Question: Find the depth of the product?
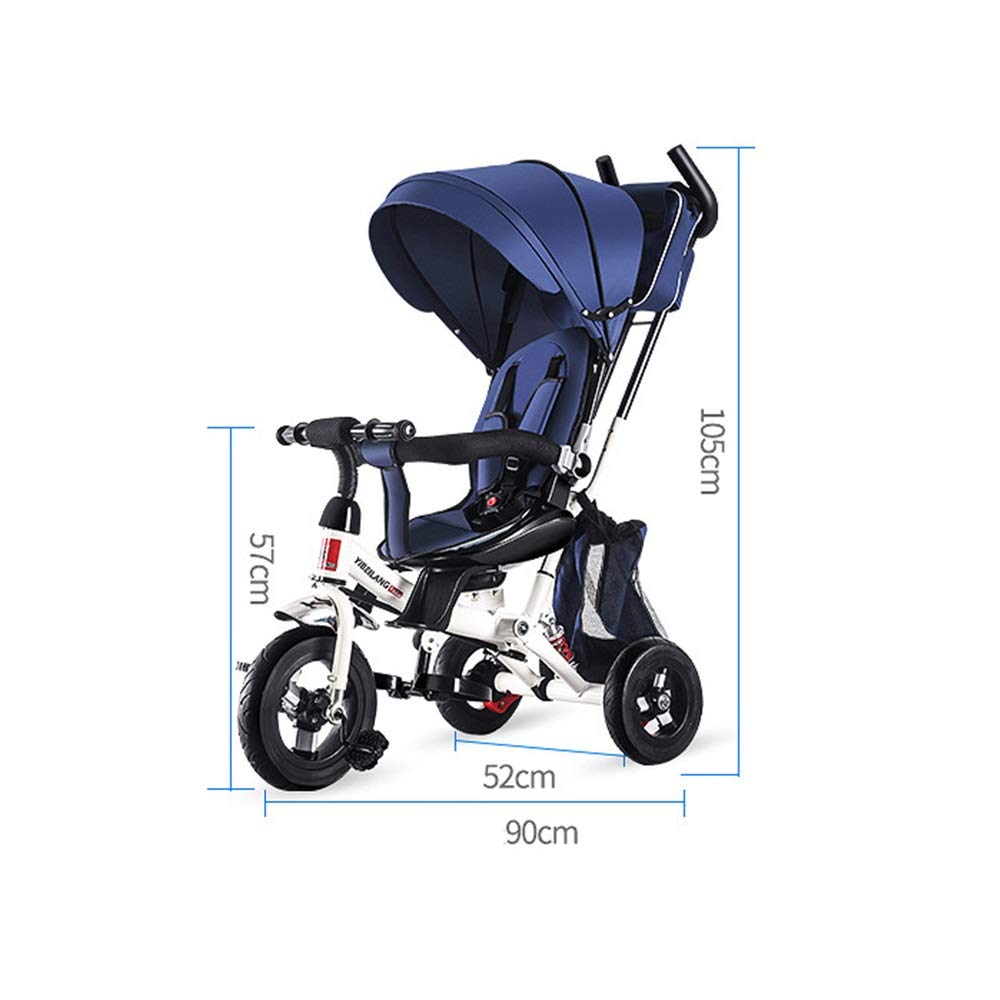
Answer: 90.0 centimetre